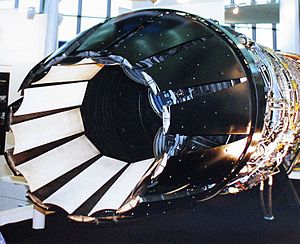
Vectored thrust
Billede af jetmotordyse, der kan ændre udstødningens retning og hermed udøve thrust vectoring.
Vectored thrust eller thrust vectoring er en mekanisk flyegenskab, der ændrer flymotorernes udblæsningsretning, ved enten at ændre motorens retning, motordysens retning eller ved at afbøje udstødningen med vingeror.